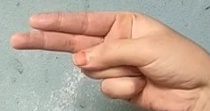
ASL sign: H